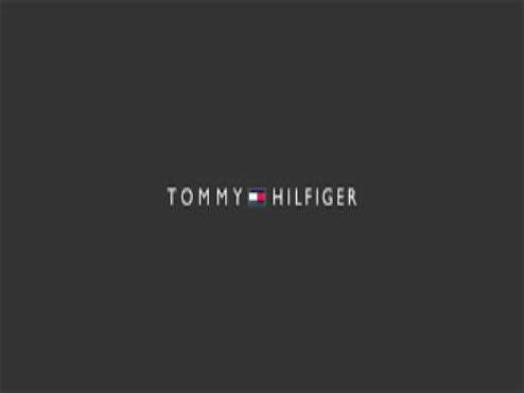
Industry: Clothes